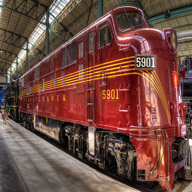
Vehicle type: Trains